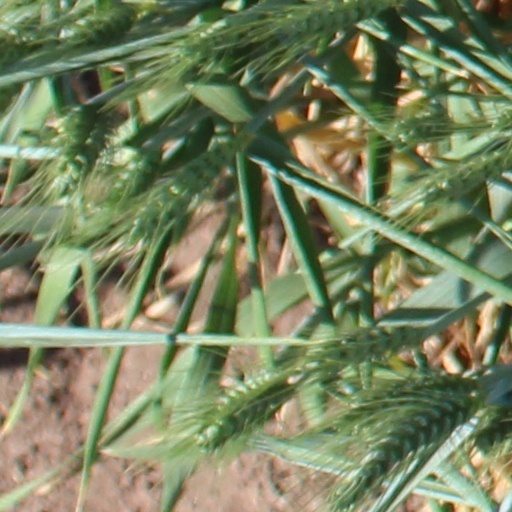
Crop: wheat